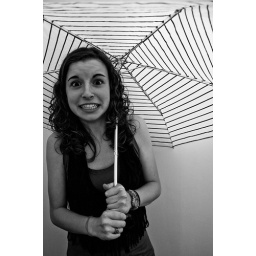
Tornado watch in NYC. Our entire floor was sitting in the hallway on their laptops.